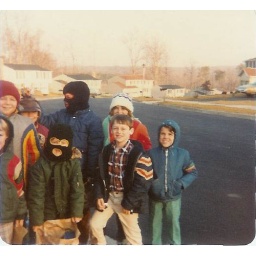
At the bus stop near the top of Uppsala Court. I'm the thug in the mask and blue coat.